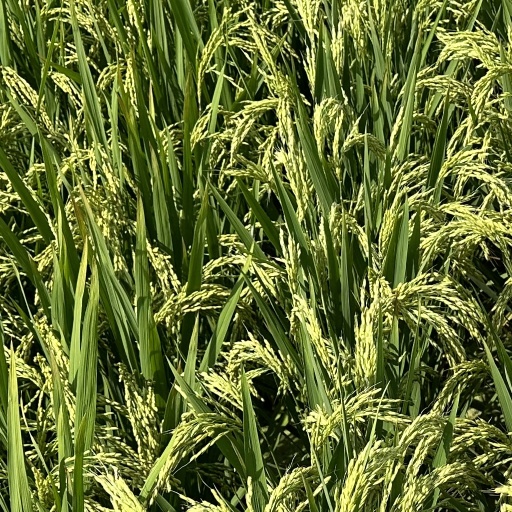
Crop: rice